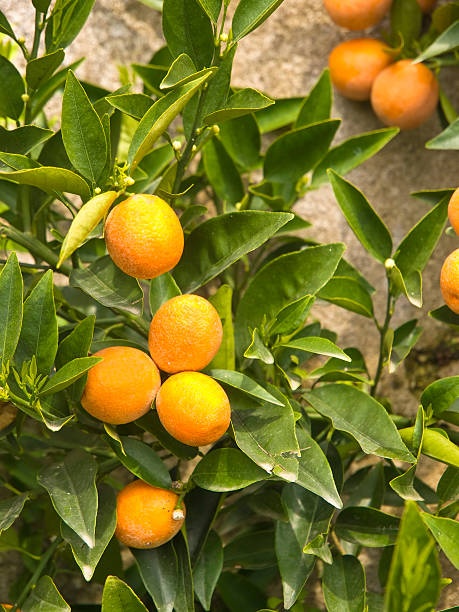
Label: mandarine